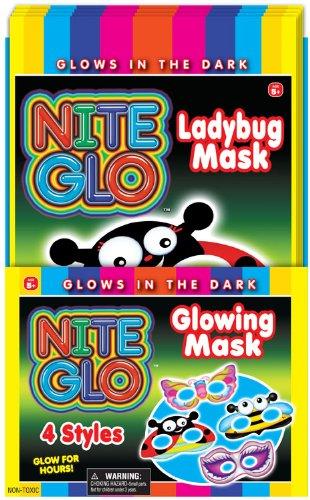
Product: JA-RU Nite Glo Mask Party Favor Bundle Pack
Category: Toys & Games | Party Supplies | Party Favors
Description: Nite Glo Mask Party Favor Bundle Pack- Is the ultimate party favor set.
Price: $20.43
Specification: ProductDimensions:10.5x6x3inches|ItemWeight:9.6ounces|ShippingWeight:9.6ounces(Viewshippingratesandpolicies)|DomesticShipping:ItemcanbeshippedwithinU.S.|InternationalShipping:ThisitemcanbeshippedtoselectcountriesoutsideoftheU.S.LearnMore|ASIN:B00C1BILRK|Itemmodelnumber:23239|Manufacturerrecommendedage:5-15years